Describe the emotion expressed in this image:  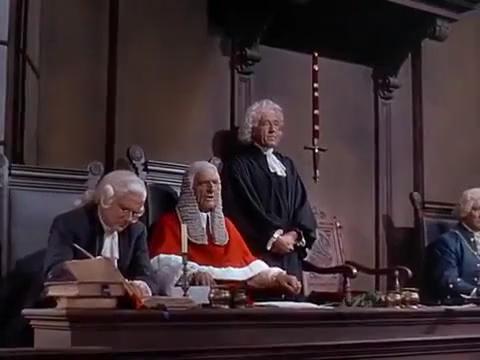
This person displays Fear, valence and arousal with high intensity.